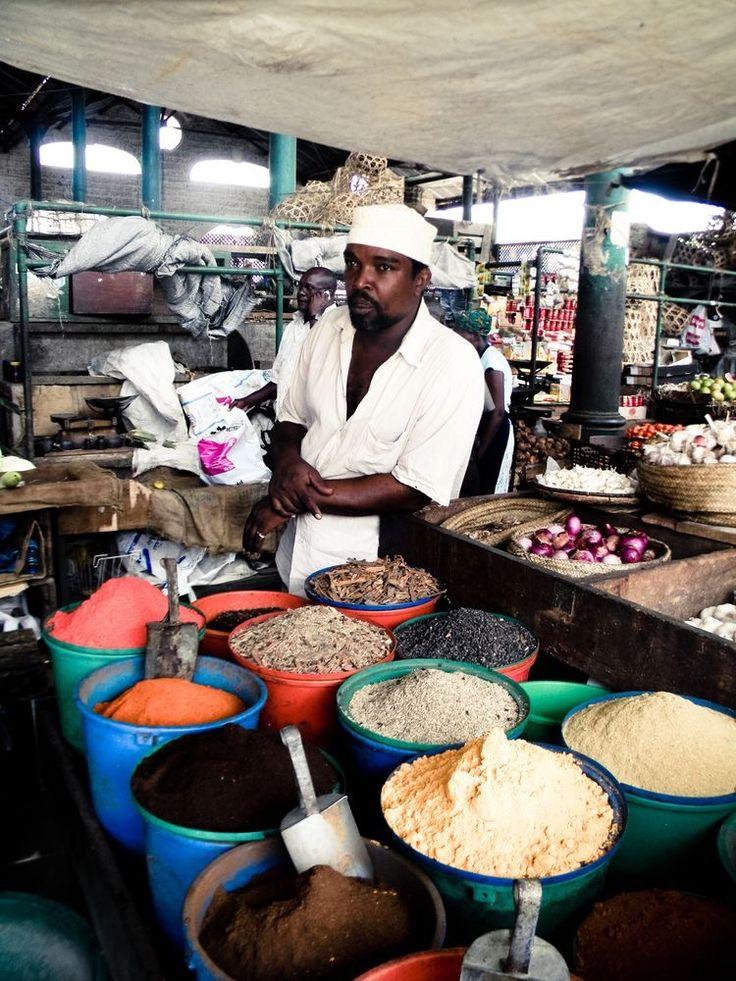
Viungo vya kupikia vya aina tofauti vimewekwa kwenye ndoo ya rangi ya samawati na kijani, kando yao kunae mwanaume aliyesimama ambaye amevalia kofia na shati nyeupe.